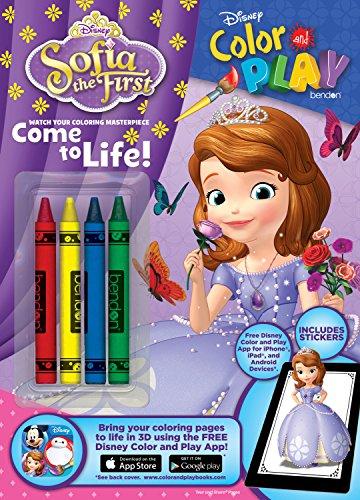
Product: Bendon Disney Sofia the First Color and Play 32-Page Activity Book
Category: Toys & Games | Arts & Crafts
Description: Includes 32 page coloring and activity book and 4 crayons.
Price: $4.95
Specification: ProductDimensions:7.8x0.5x10.8inches|ItemWeight:5.6ounces|ShippingWeight:5.6ounces(Viewshippingratesandpolicies)|DomesticShipping:ItemcanbeshippedwithinU.S.|InternationalShipping:ThisitemcanbeshippedtoselectcountriesoutsideoftheU.S.LearnMore|ASIN:1505003849|Itemmodelnumber:44284|Manufacturerrecommendedage:36months-15years